Paramythia

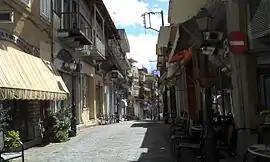
Central street of Paramythia

Paramythia is a town and a former municipality in Thesprotia, Epirus, Greece. Since the 2011 local government reform it is part of the municipality Souli, of which it is the seat and a municipal unit. The municipal unit has an area of 342.197 km. The town's population is 2,608 as of the 2021 census.